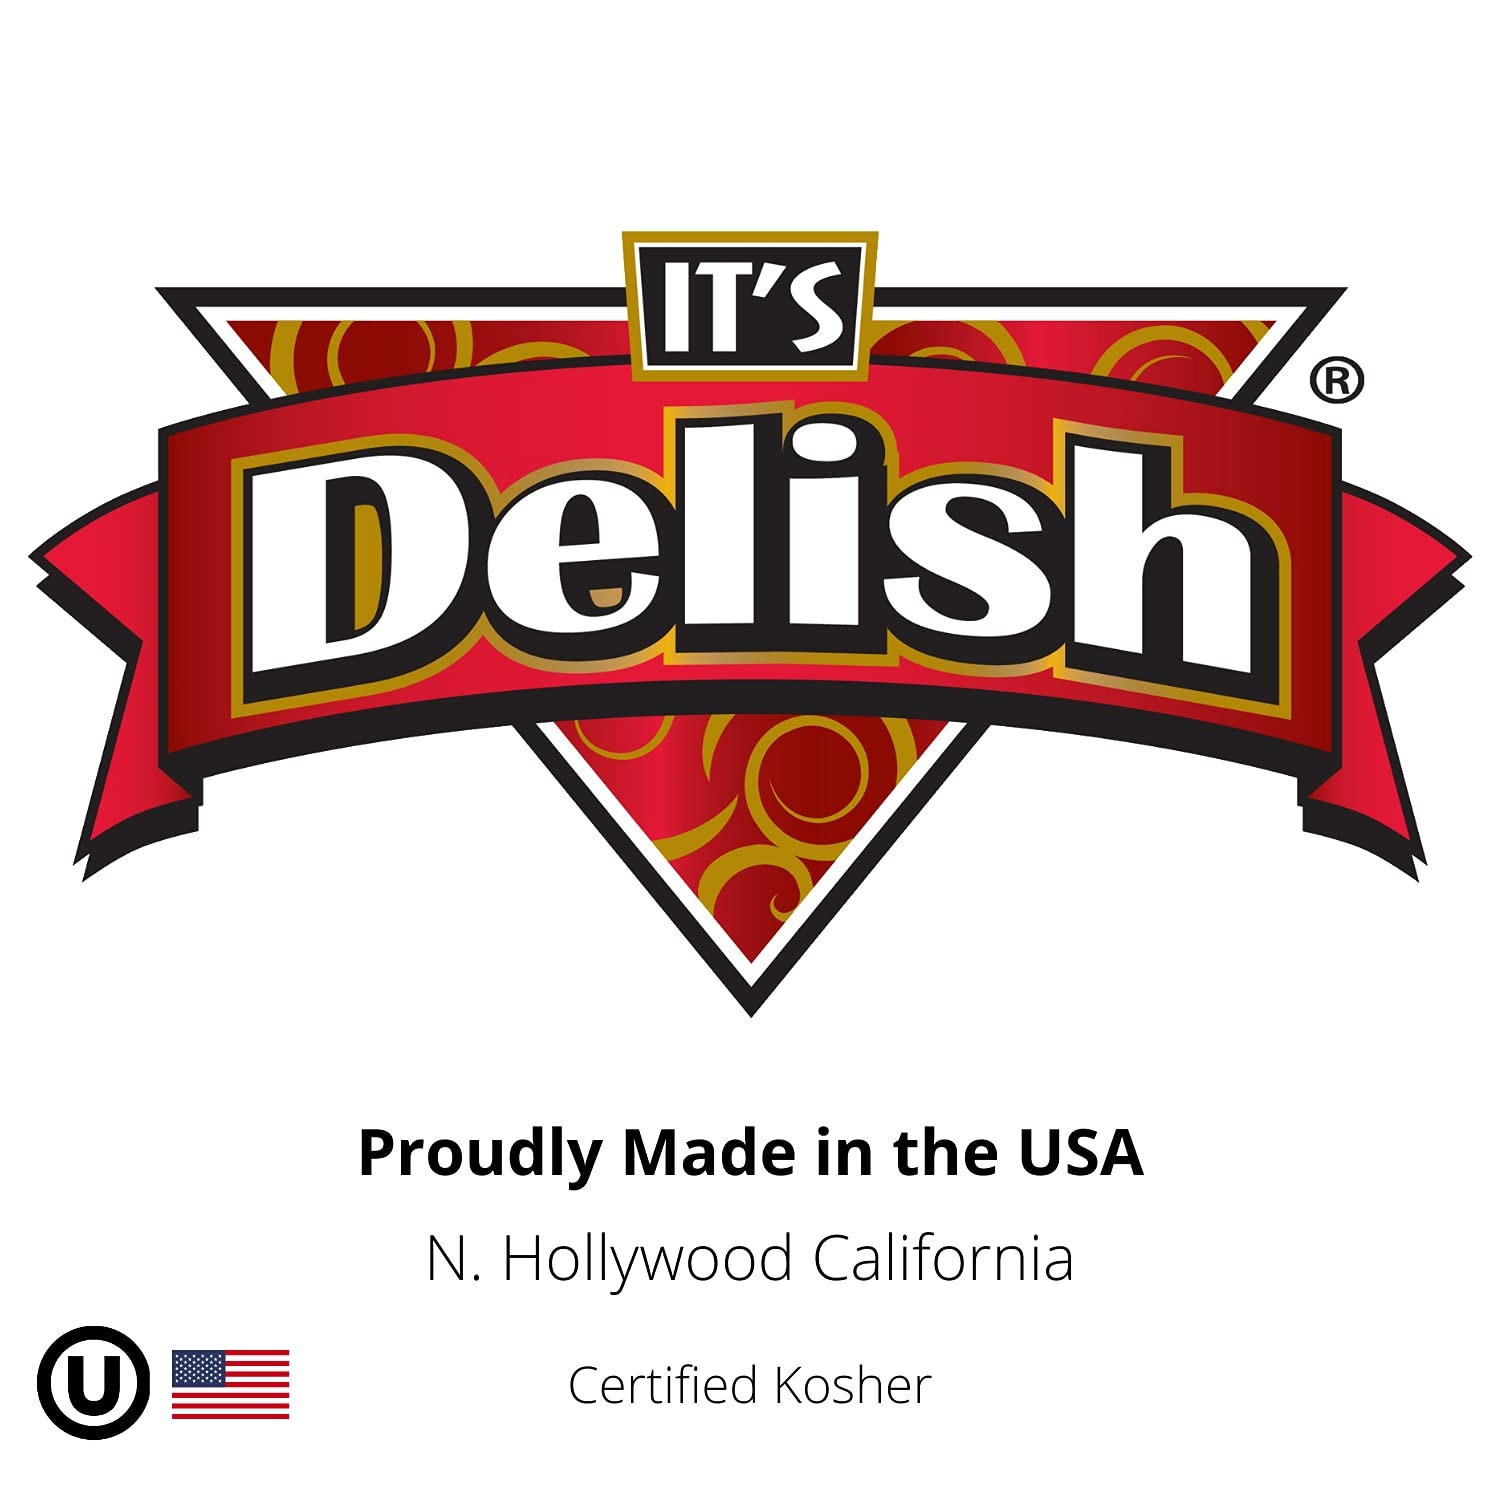
Item Name: Blue Jordan Almonds by Its Delish, 10 LBS Bulk | Sugared Almond Nut with Sweet Hard Candy Coating - Bulk Wedding Favors, Bridal and Baby Showers, Party Buffets - USA Made, Vegan & Kosher
Bullet Point 1: PREMIUM Its Delish Blue Jordan Almonds
Bullet Point 2: VALUE SIZE One, Two, Three, Five & Ten Pounds bulk bag Its Delish brand
Bullet Point 3: HIGHEST QUALITY Freshest & finest almonds & hard candy shell (about 120 per lb)
Bullet Point 4: WONDERFUL TREAT Candy bar, party favors, weddings, birthdays, baby showers and for any occasion
Bullet Point 5: CERTIFIED Kosher OU Parve Non-dairy Made in the USA Order from the factory direct!
Product Description: Premium great tasting jordan almonds made from California almonds and sweet candy coating. Stock up for your upcoming event. Put them out at the buffet in large jars or as favors in fancy pouches, totes, or burlap bags. Perfect for Weddings, baby showers, themed parties, baptism and birthdays etc. The almonds are coated in a hard shell, eat them by placing in mouth for a bit until they are ready for the bite. Enjoy!
Value: 160.0
Unit: Ounce

Price: 59.99